Tivoli Circle

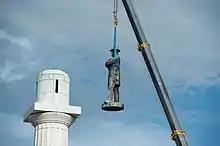
The Confederate General Robert E. Lee monument from the circle is removed from its perch.

On February 23, 2019, a rider was banned for life from a Mardi Gras parade for throwing beads bearing the likeness of the Lee statue, which she had created and sold online as a business venture for profit. The beads were against a city ordinance that restricts advertising and political messaging, and were known to be non-compliant within Orleans Parish.